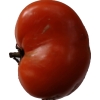
Label: tomato